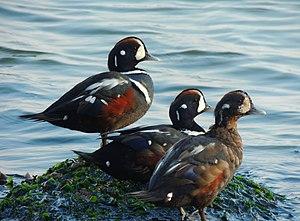
« Canard » est un terme générique qui désigne des oiseaux aquatiques ansériformes, au cou court, au large bec jaune aplati, aux très courtes pattes palmées et aux longues ailes pointues, domestiqués ou non.